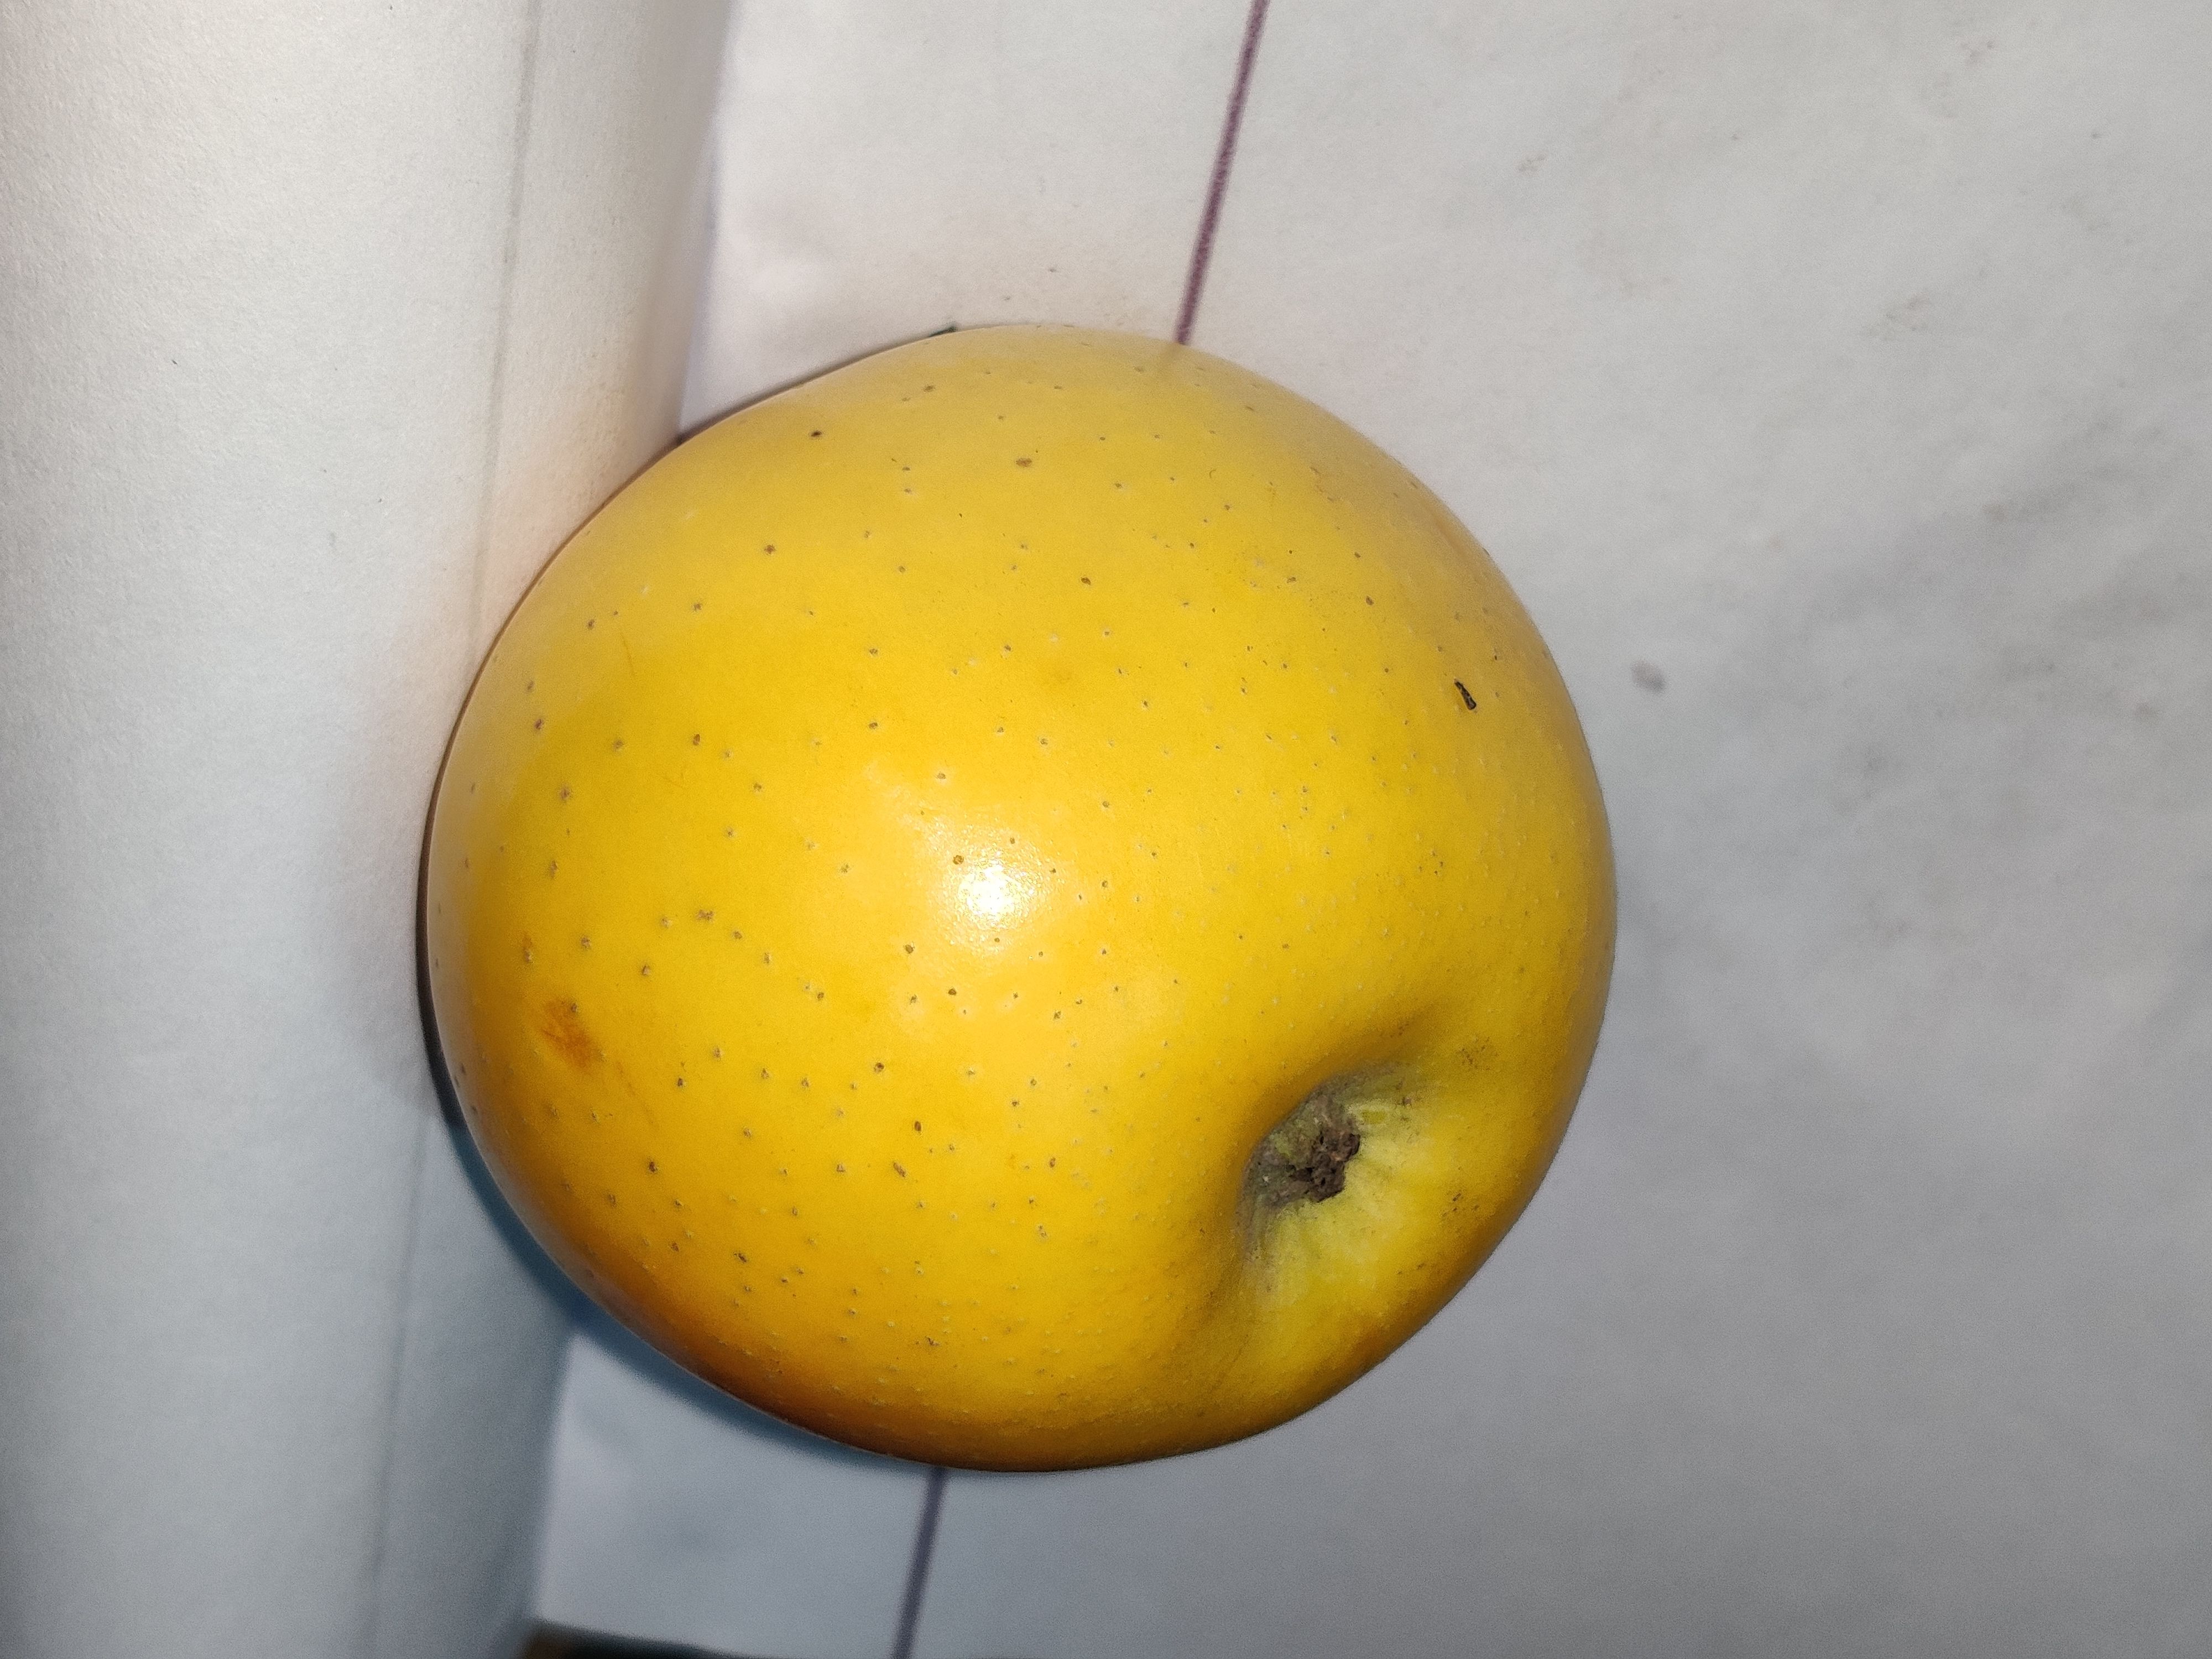
Fruit: apple
Grade: 1st-grade